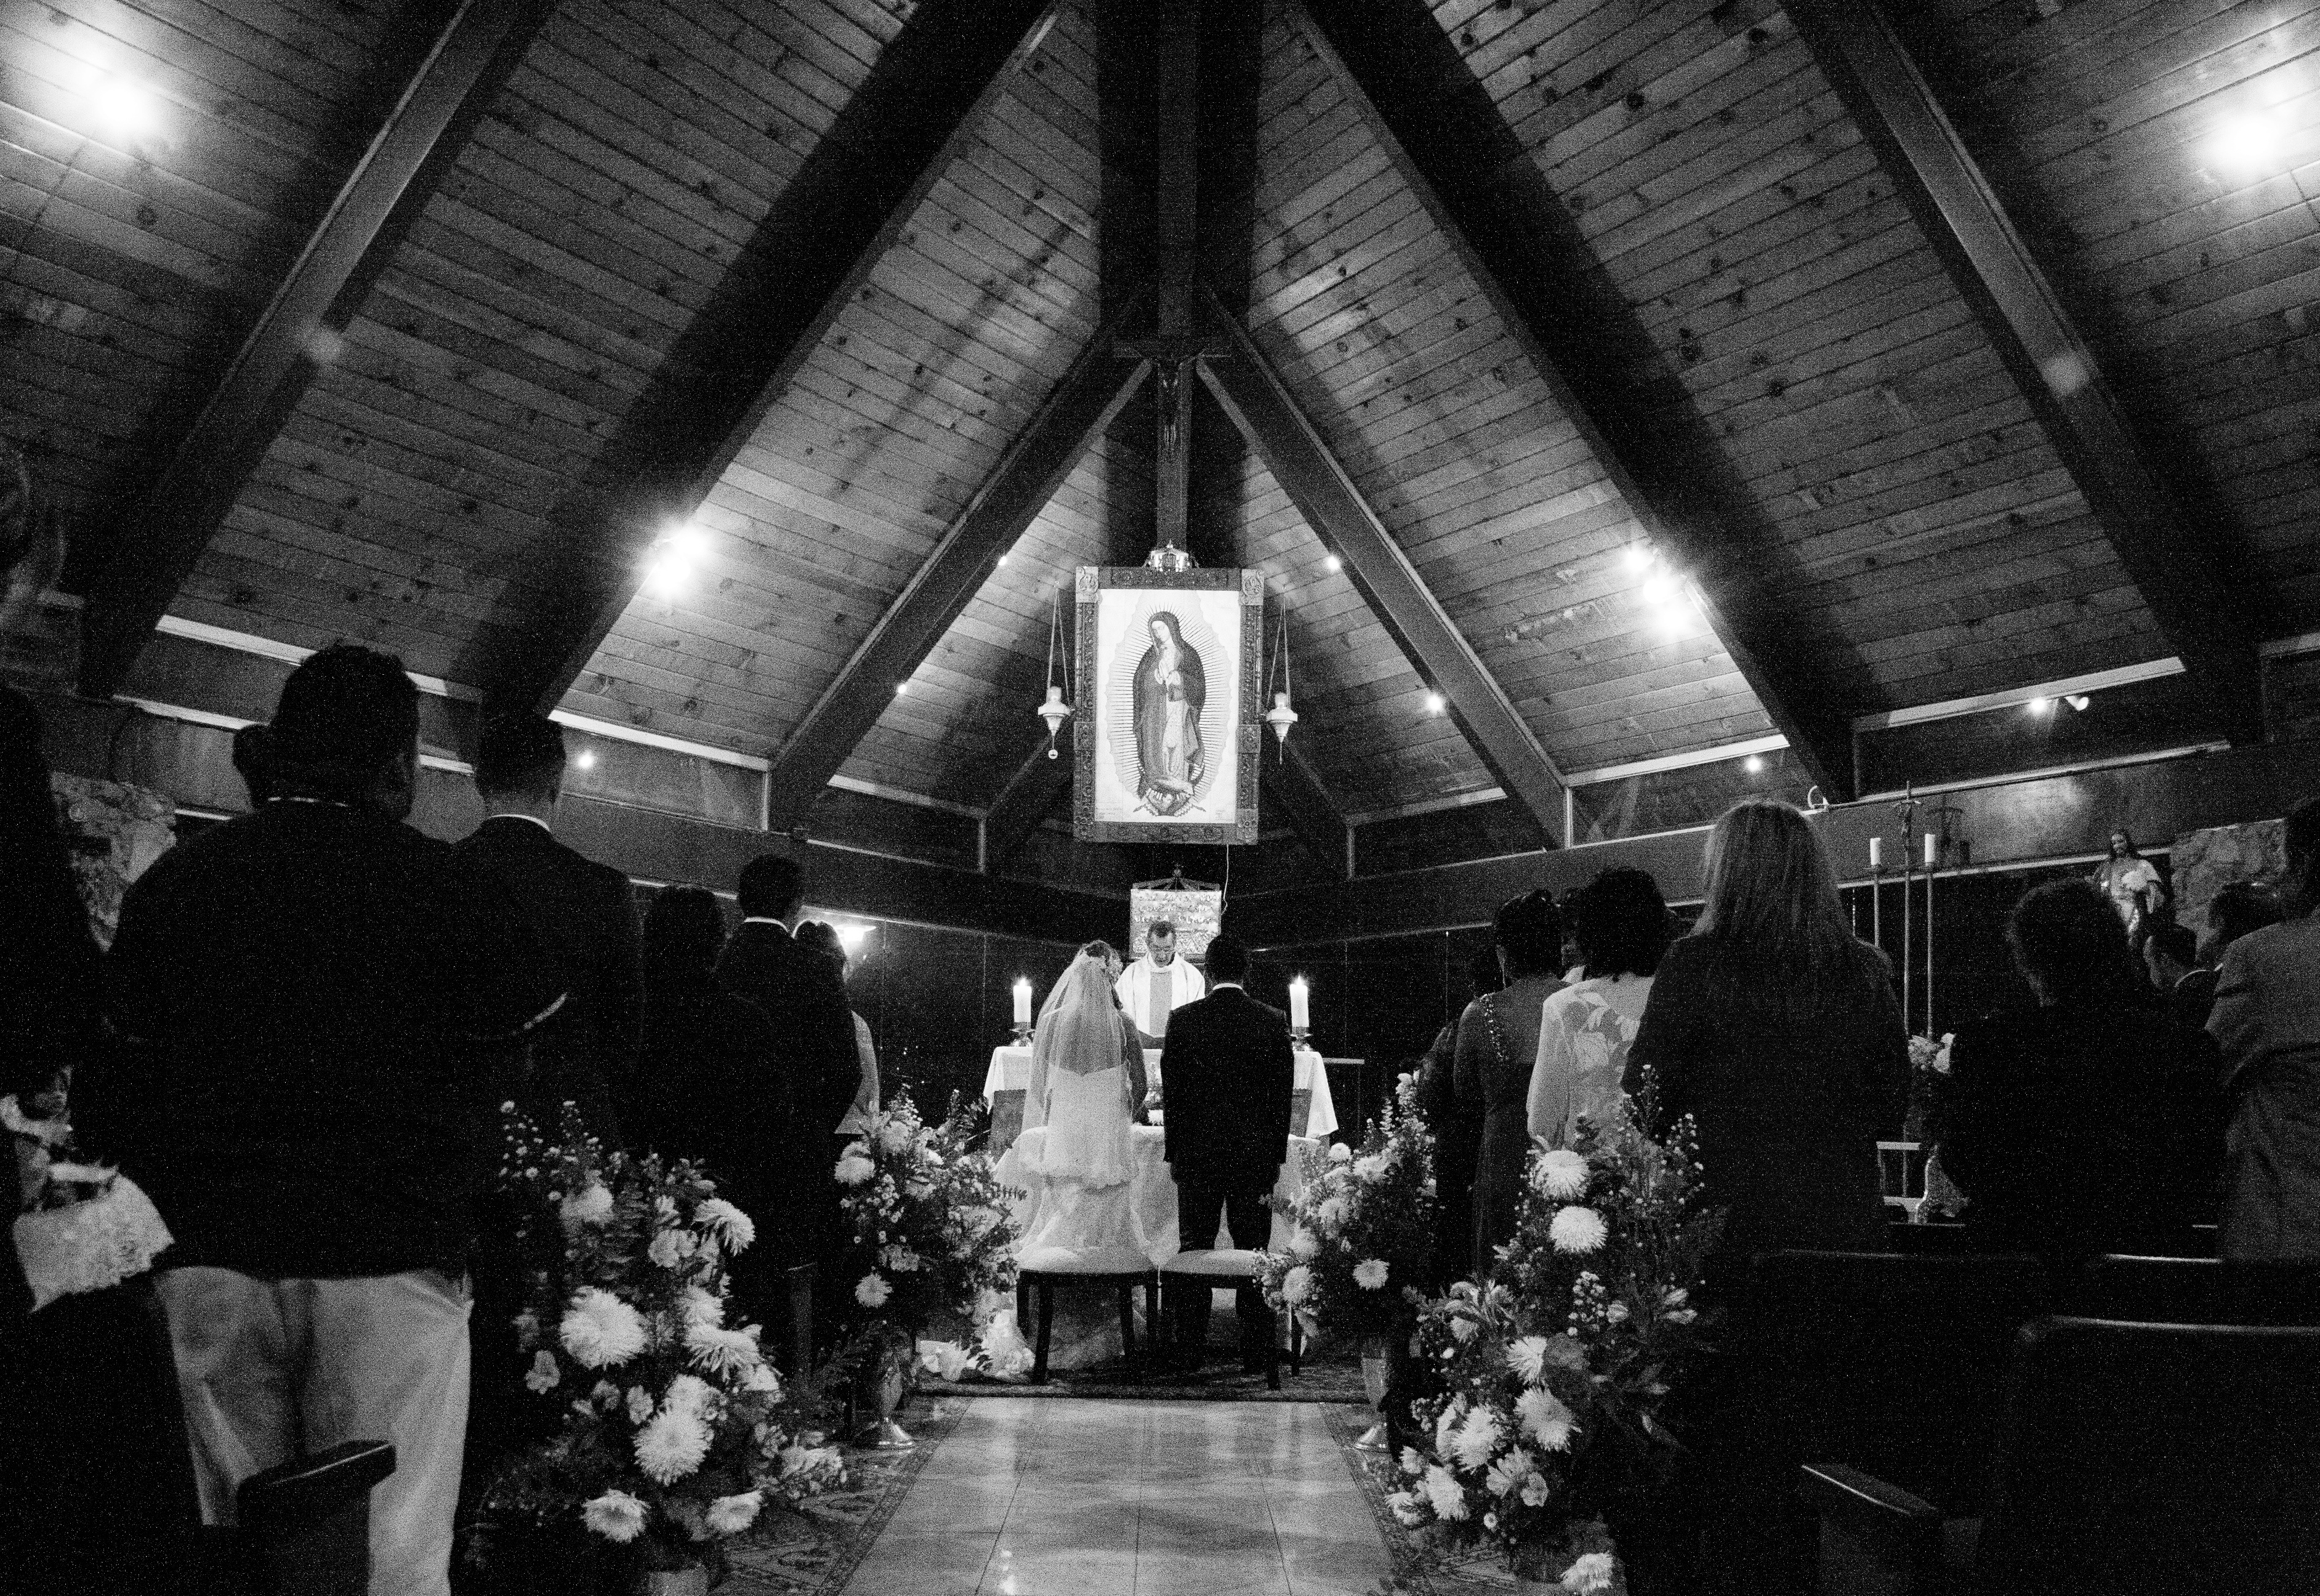
wedding, love, architecture, grooms, marriage, couple, symmetry, church, temple, ceremony, romance, happiness, commitment, celebration